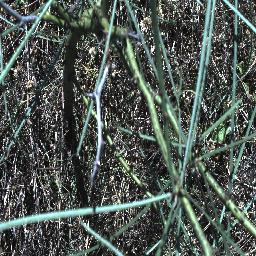
Label: parkinsonia